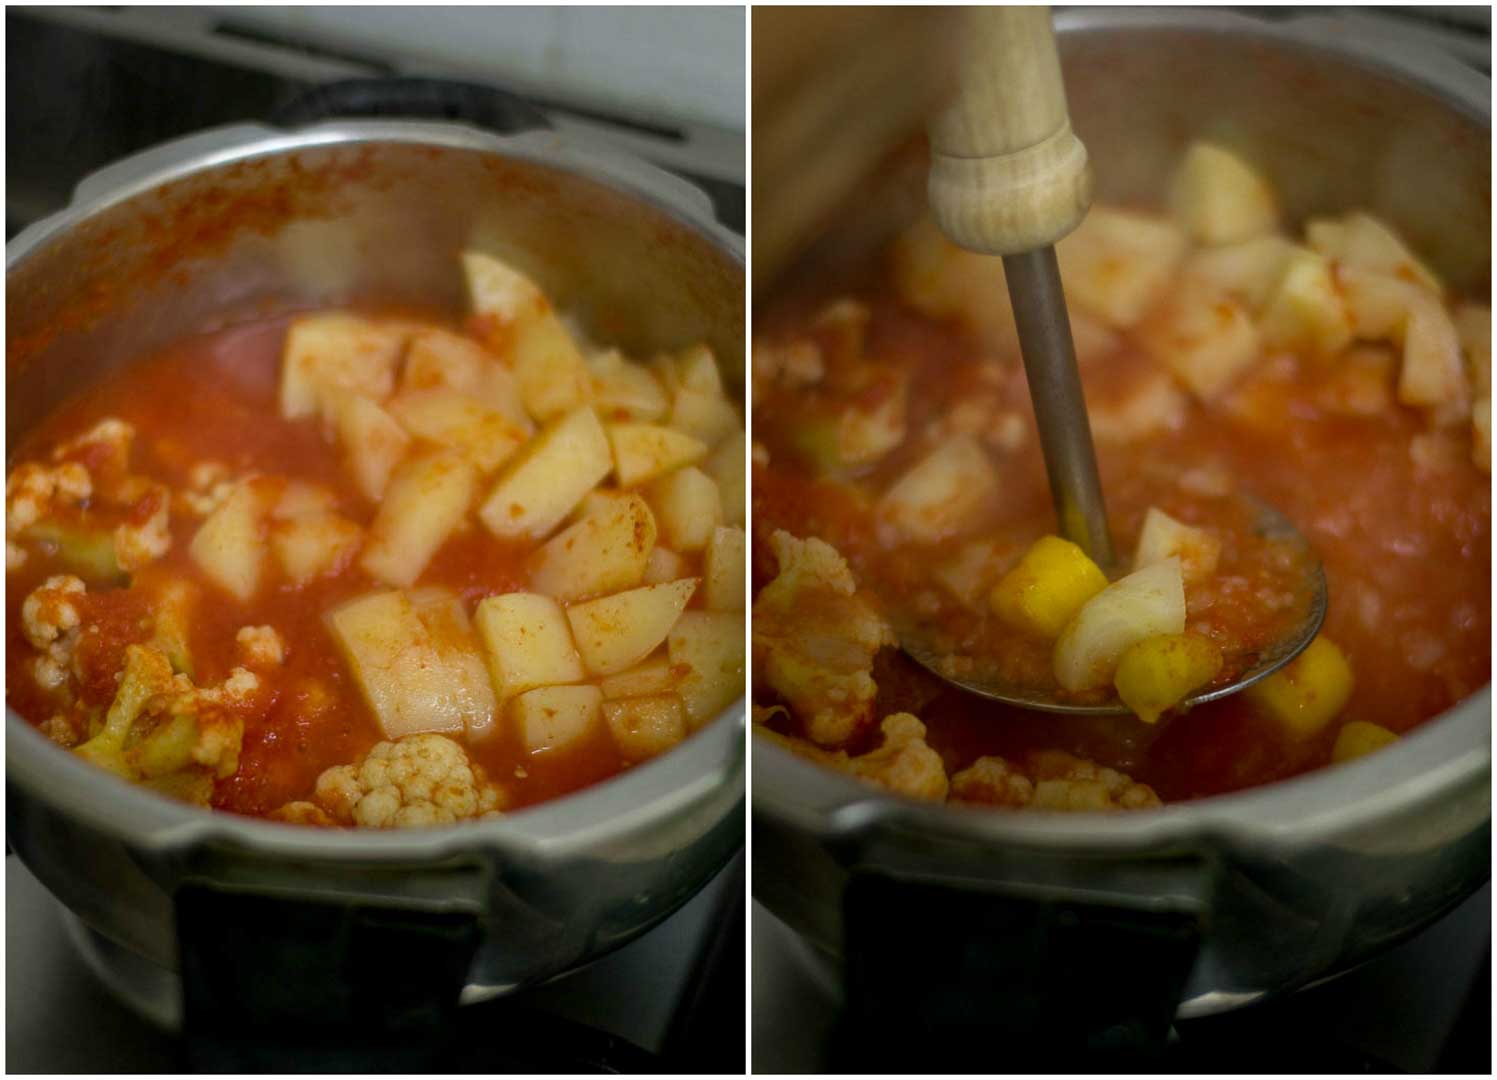
Dish: pav_bhaji